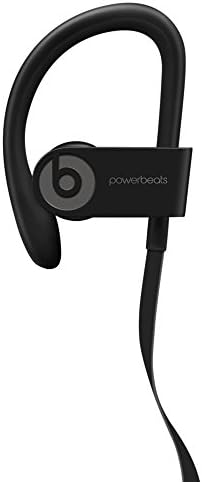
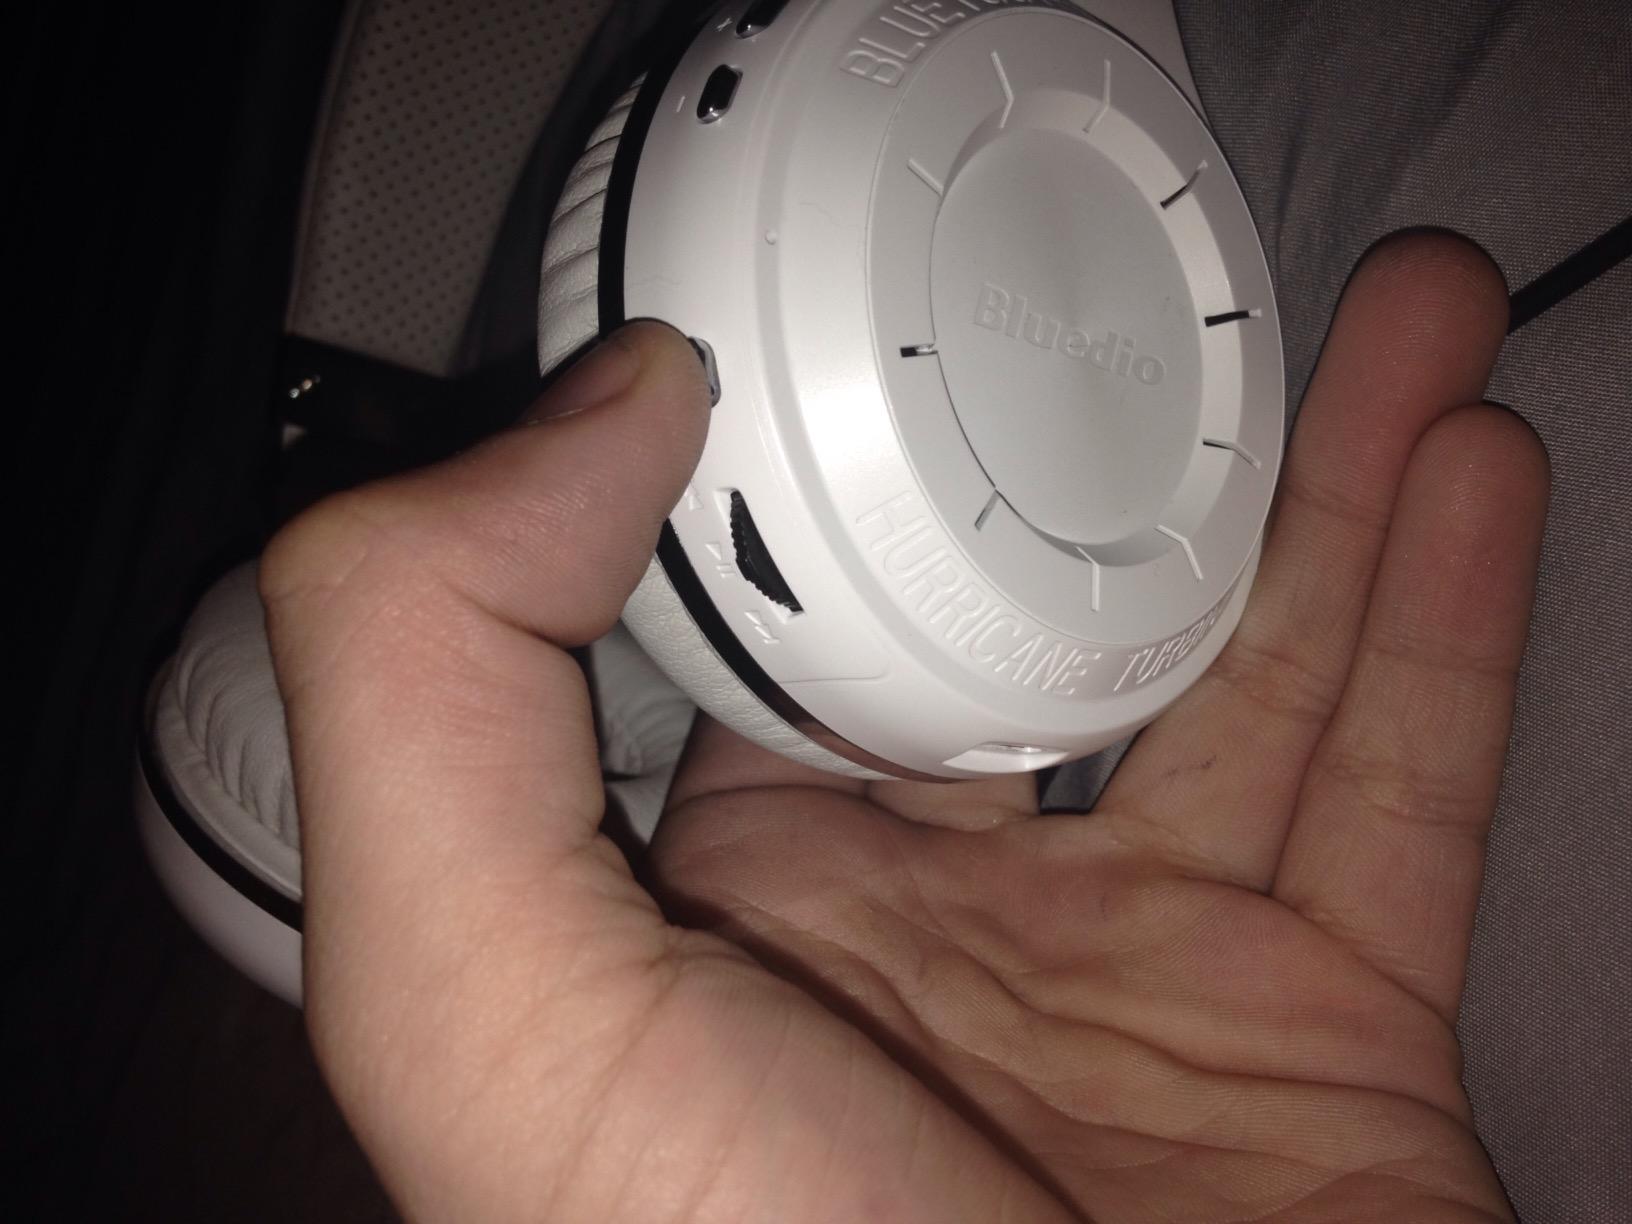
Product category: headphones
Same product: no